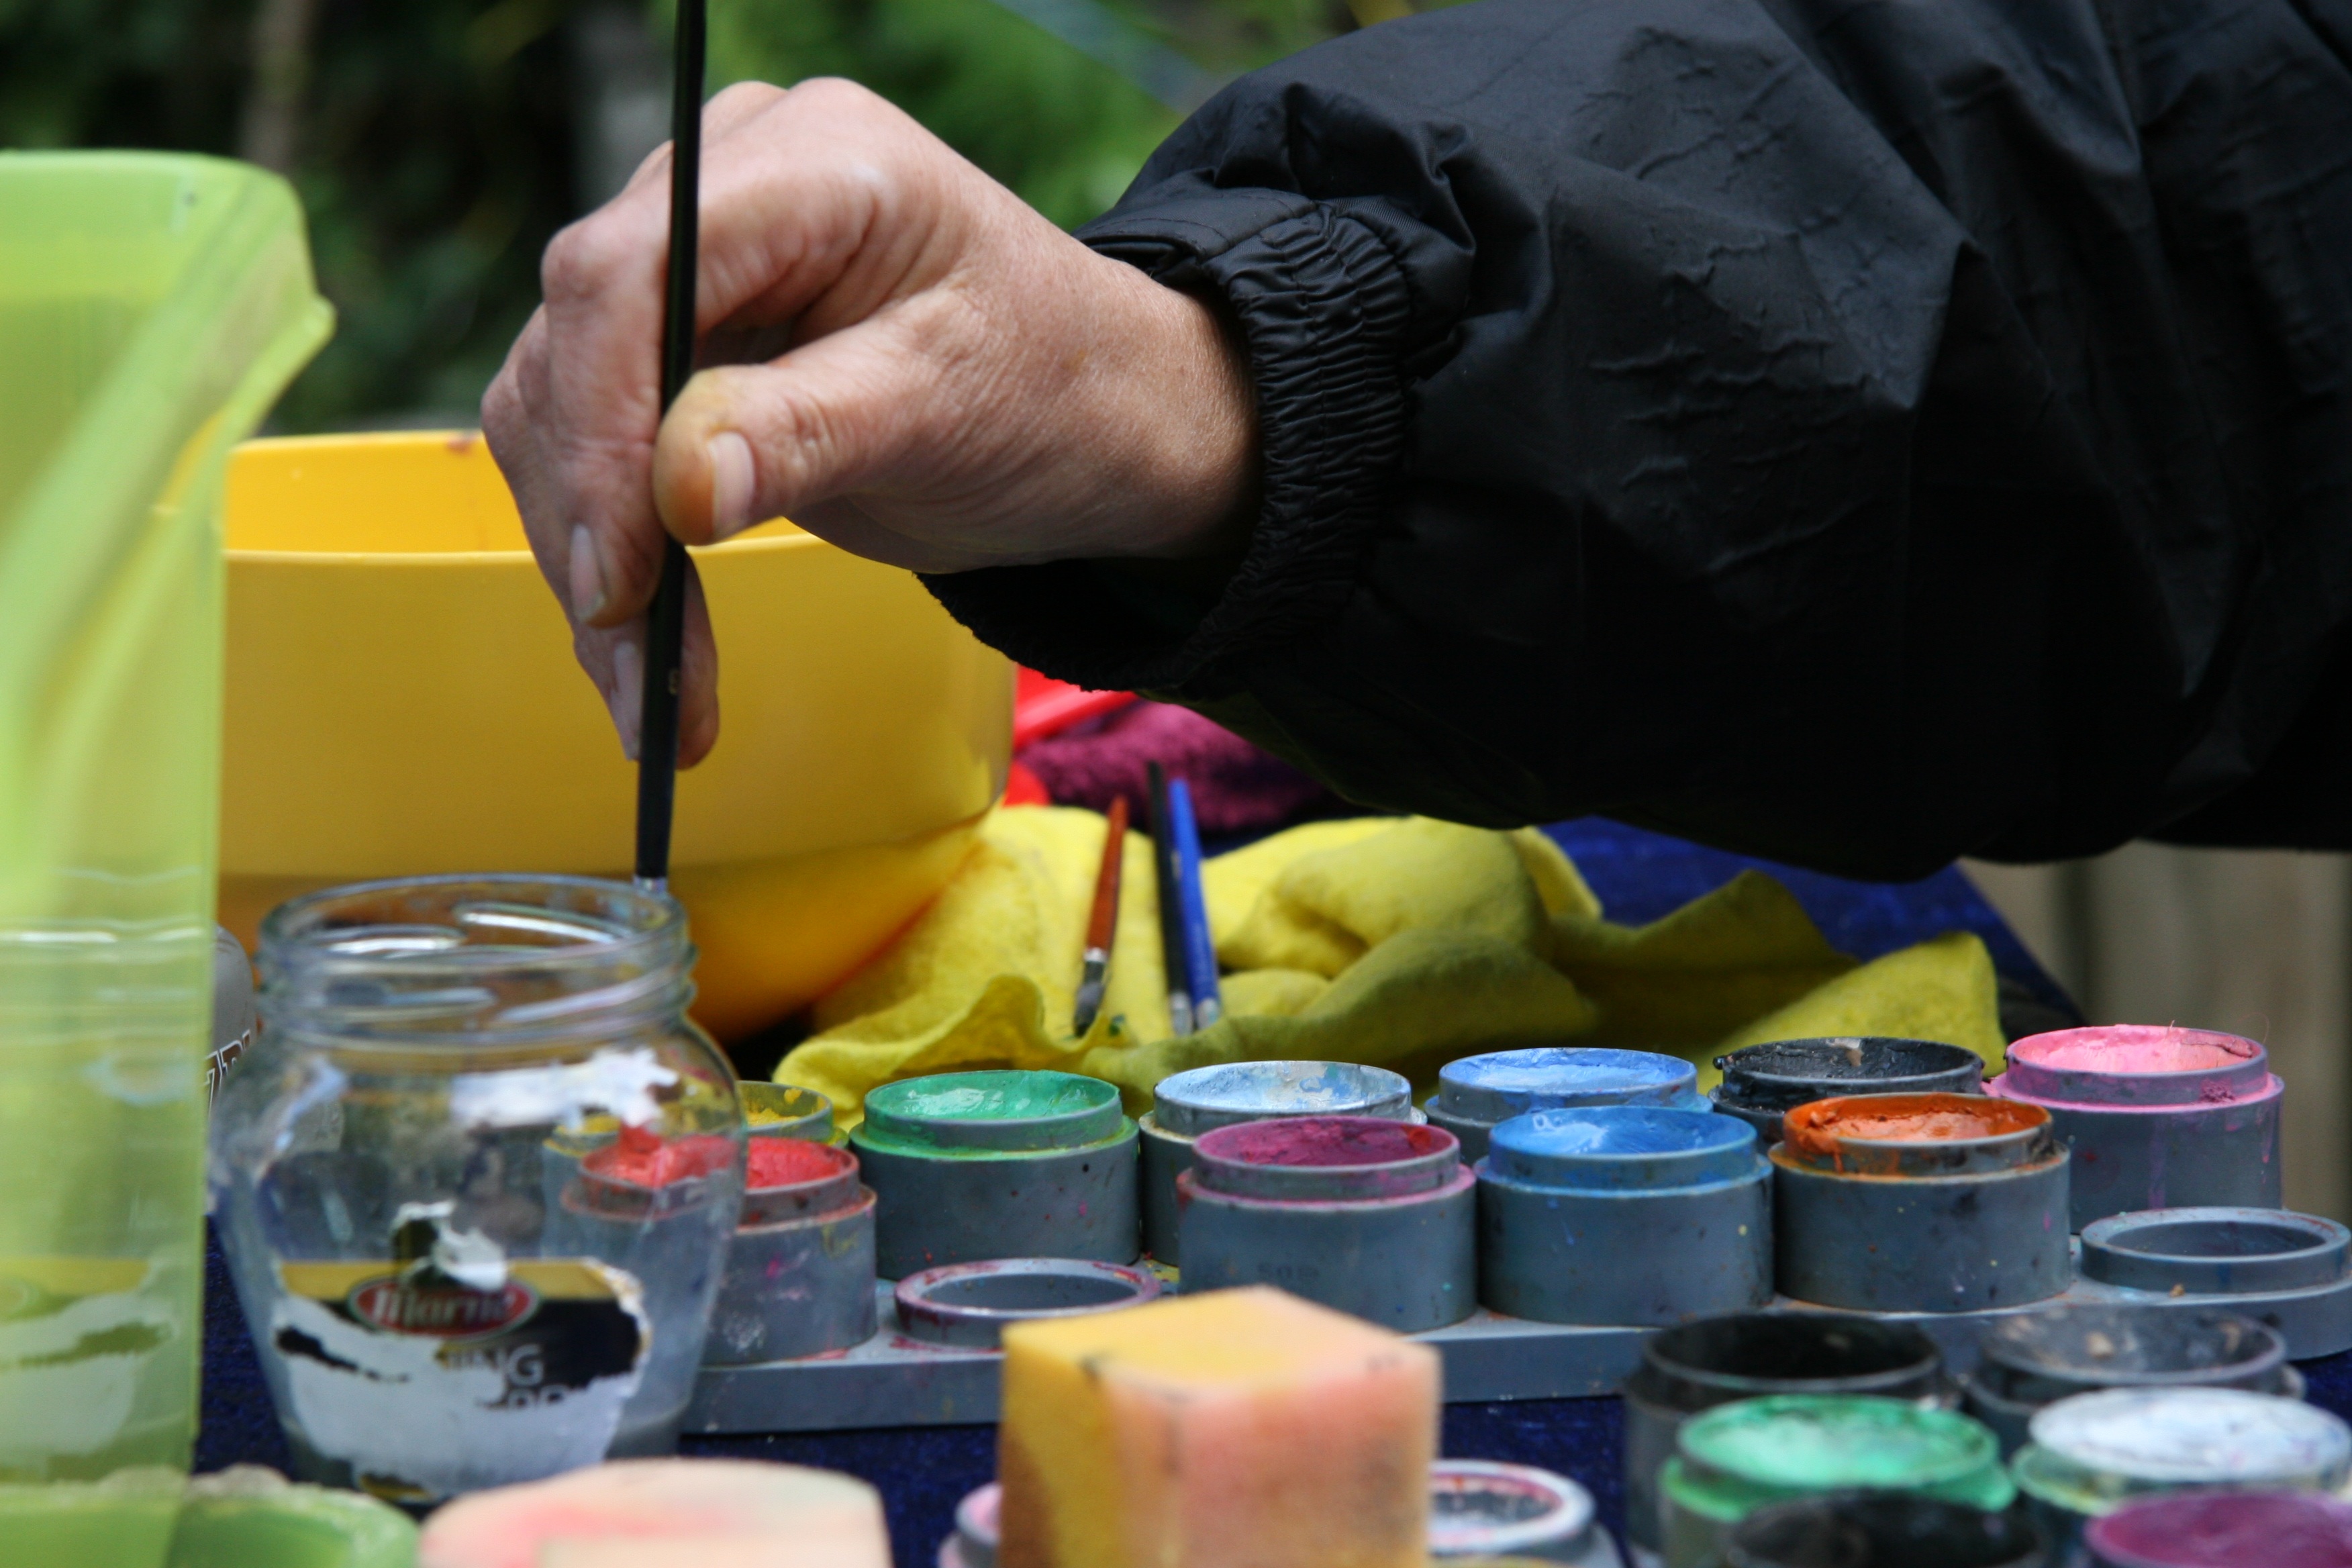
plastic, brush, food, paint, drink, cuisine, painting, product, party, dye, flavor, tassels, drinkware, food preservation